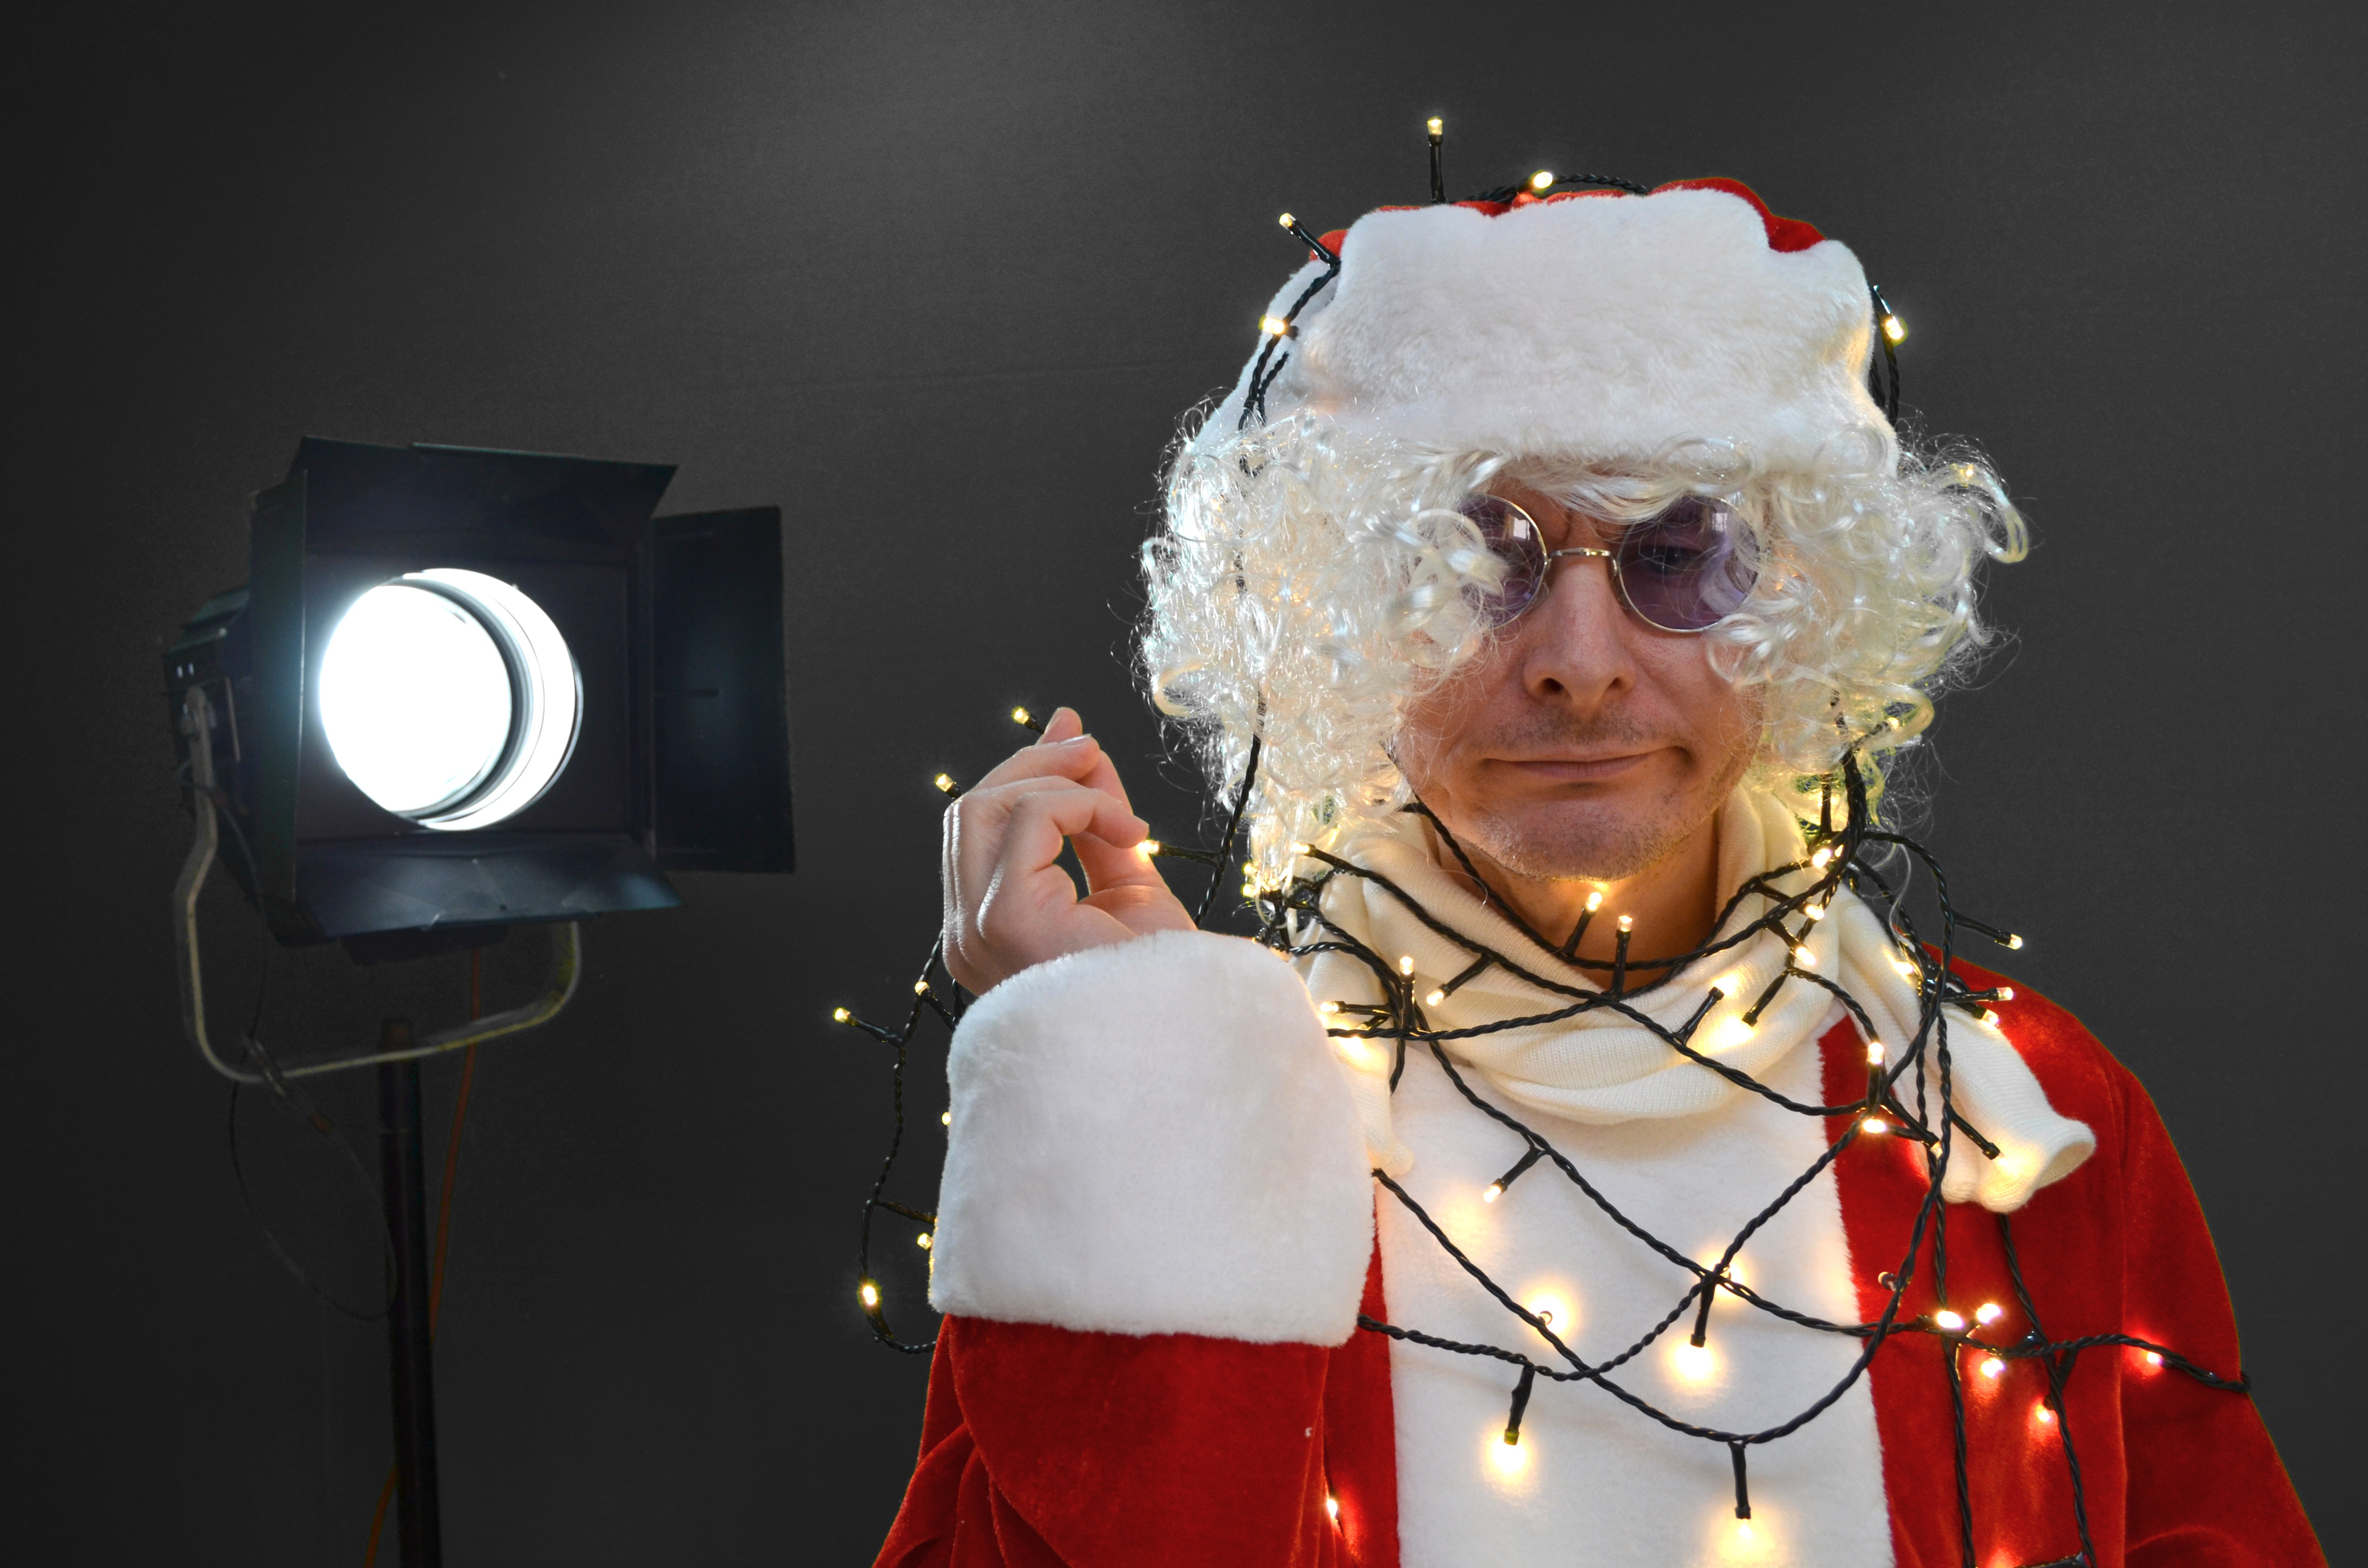
cold, winter, barren, clothing, christmas, spotlight, santa, advent, christmas decoration, christmas time, festival, lights, holidays, funny, humor, theater, december, costume, xmas, santa claus, christmas motif, nicholas, bored, spot, christmas eve, merry christmas, x mas, boredom, christmas greeting, lichterkette, feast of love, satire, xmas kills, desolation of, theatre lighting